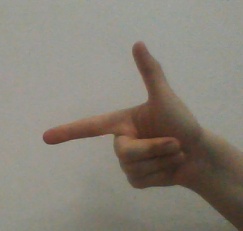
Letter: yaa